Volkswagen Polo R WRC

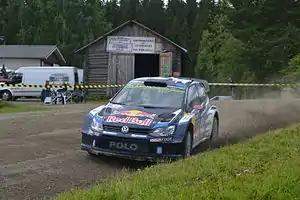
Jari-Matti Latvala and Miikka Anttila set a new record for the fastest rally in the sport's history at the 65th Rally Finland.

After enduring a difficult Rally Argentina that saw Ogier finish outside the points and both Latvala and Mikkelsen retire, Volkswagen recovered to take a clean sweep of the podium in Portugal, led by Ogier. Ogier continued his form, winning the next two events in Italy and Poland, but faced stiff competition from Hyundai's Hayden Paddon and M-Sport driver Ott Tänak. After writing his 2015 title bid off following the Rally Poland, Latvala took his second win of the season in Finland—his third on the event, matching compatriot Juha Kankkunen's record—ahead of Ogier while Mikkelsen retired. In doing so, Latvala set a new record for the fastest rally in the sport's history, averaging over the event; by comparison, the previous record set by Sébastien Loeb during the 2012 running of the event was . The team secured its third one-two-three finish of the season at the next round in Germany, finally winning its home event on the third attempt, and in doing so, recorded at least one win at each individual event on the calendar. Ogier went on to win his third consecutive drivers' title at the next round in Australia, leading home Latvala and Kris Meeke, with Mikkelsen in fourth.